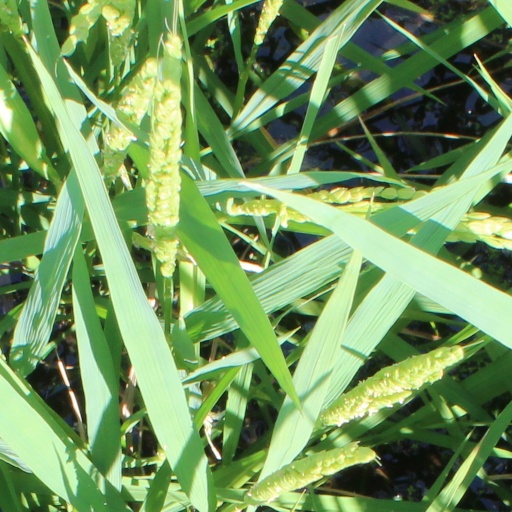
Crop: rice